Daniel G. George

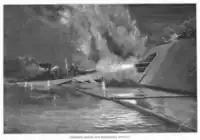
"Cushings Daring and Successful Exploit"

George was born in Plaistow, New Hampshire, on July 7, 1840. He first served during the Civil War in Company D, 1st Massachusetts Cavalry; enlisting September 16, 1861, for three years; mustered on September 17, 1861, as a Private; appointed 1st Sergeant February 8, 1863; re-enlisted January 1, 1864. George transferred to the Union Navy on May 7, 1864, as an Ordinary Seaman, under the alias name of William Smith; served on the "" and ; volunteered from the Chicopee as one of the crew of "U.S. Picket Boat No. 1" with Lieutenant William B. Cushing in the destruction of Rebel Ram "CSS Albemarle" near Plymouth, North Carolina; hurled into the Roanoke River by the explosion of the spar torpedo that sank the Albemarle and captured October 27, 1864; prisoner at the Confederate military prison in Salisbury, North Carolina until the close of war. He was discharged April 26, 1866, as a Coxswain from the "Chicopee".